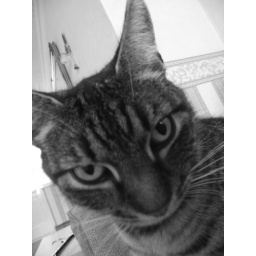
Our cat in black and white